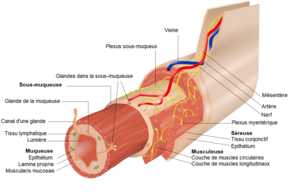
Tuniques du tube digestif
Le système gastro-intestinal est le système d'organes des animaux pluricellulaires qui prend la nourriture, la digère pour en extraire de l'énergie et des nutriments, et évacue le surplus en matière fécale..
Le système nerveux entérique est la partie du système nerveux autonome qui contrôle le système digestif aussi bien pour l'activité motrice que pour les sécrétions et la vascularisation. La neurogastroentérologie qui est l'étude du système nerveux entérique a fait de nombreux progrès à la fin des années 1990.